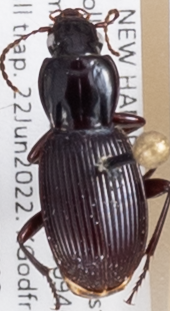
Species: Pterostichus tristis
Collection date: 2022-06-22
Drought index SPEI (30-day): -1.058
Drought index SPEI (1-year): -0.362
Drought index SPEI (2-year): -1.13